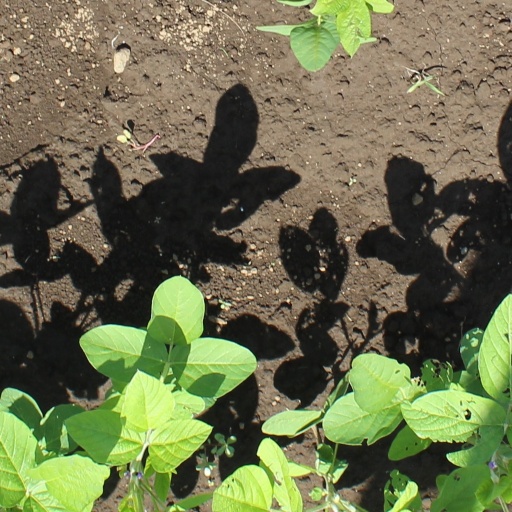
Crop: soybean